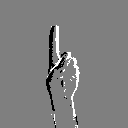
ASL letter: d